Altar of the Twelve Gods

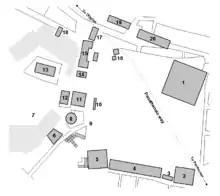
Plan showing major buildings and structures of the Agora of Classical Athens, c. 5th century BC, with the Altar of the Twelve Gods labelled 16

The Altar of the Twelve Gods (also called the Sanctuary of the Twelve Gods), was an important altar and sanctuary at Athens, located in the northwest corner of the Classical Agora. The Altar was set up by Pisistratus the Younger, (the grandson of the tyrant Pisistratus) during his archonship, in 522/1 BC. It marked the central point from which distances from Athens were measured and was a place of supplication and refuge.